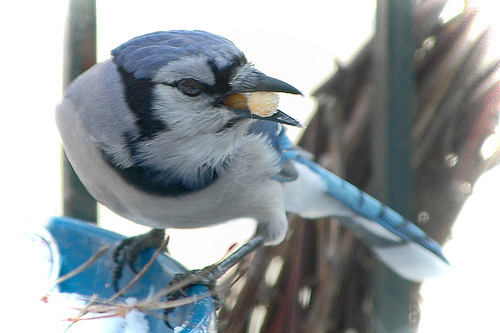
a bird with a triangular, pointed beak, black supercialiary and white cheek patch that leads to a pointed blue crown.
this colorful bird has blue rectrices with black horizontal stripes down its length, a black and white vent and rump, and a solid grey breast.
this is a white bird with black stripes and a blue tail.
medium sized bird with light blue head, white face and abdomen, and a black flat bill.
bird with sharp and pointed beak that is slightly curved at the tip, with white belly and abdomen, and brown tarsus and feeta small bird with bright blue tail feathers with black bars, and a white belly and undertail.
this bird has blue black and teal inner and outer retrices, grey and white on its belly and a blue crown.
the bird has a blue head with white around the eye, a long blue tail, and a white body with a black beak and black feet.
small blue bird with white breast and throat, small black bill, tail is blue with horizontal black stripes.
this bird has a blue tail with a bluish sky colored crown
Species: Blue Jay